Mamadou Alimou Diallo

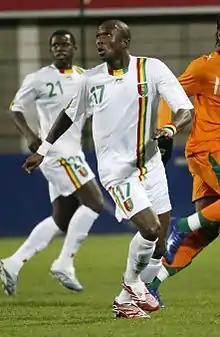
Diallo in 2007

Mamadou Alimou Diallo (born 2 December 1984 in Conakry) is a Guinean former professional footballer who played as a centre-back.